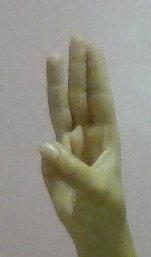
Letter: thaa